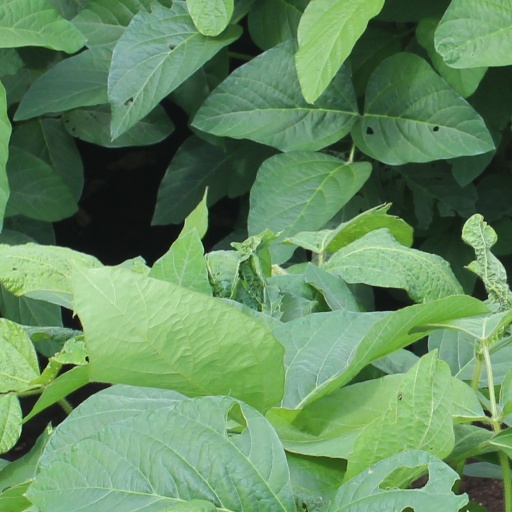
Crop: soybean